Beckenham Hill railway station

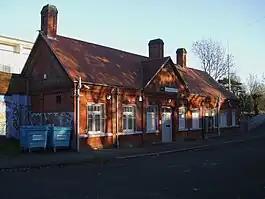
Main building at Beckenham Hill station, on the up side, in 2008

Beckenham Hill railway station is in the London Borough of Lewisham in south London, very close to the border with Bromley. It is measured from .